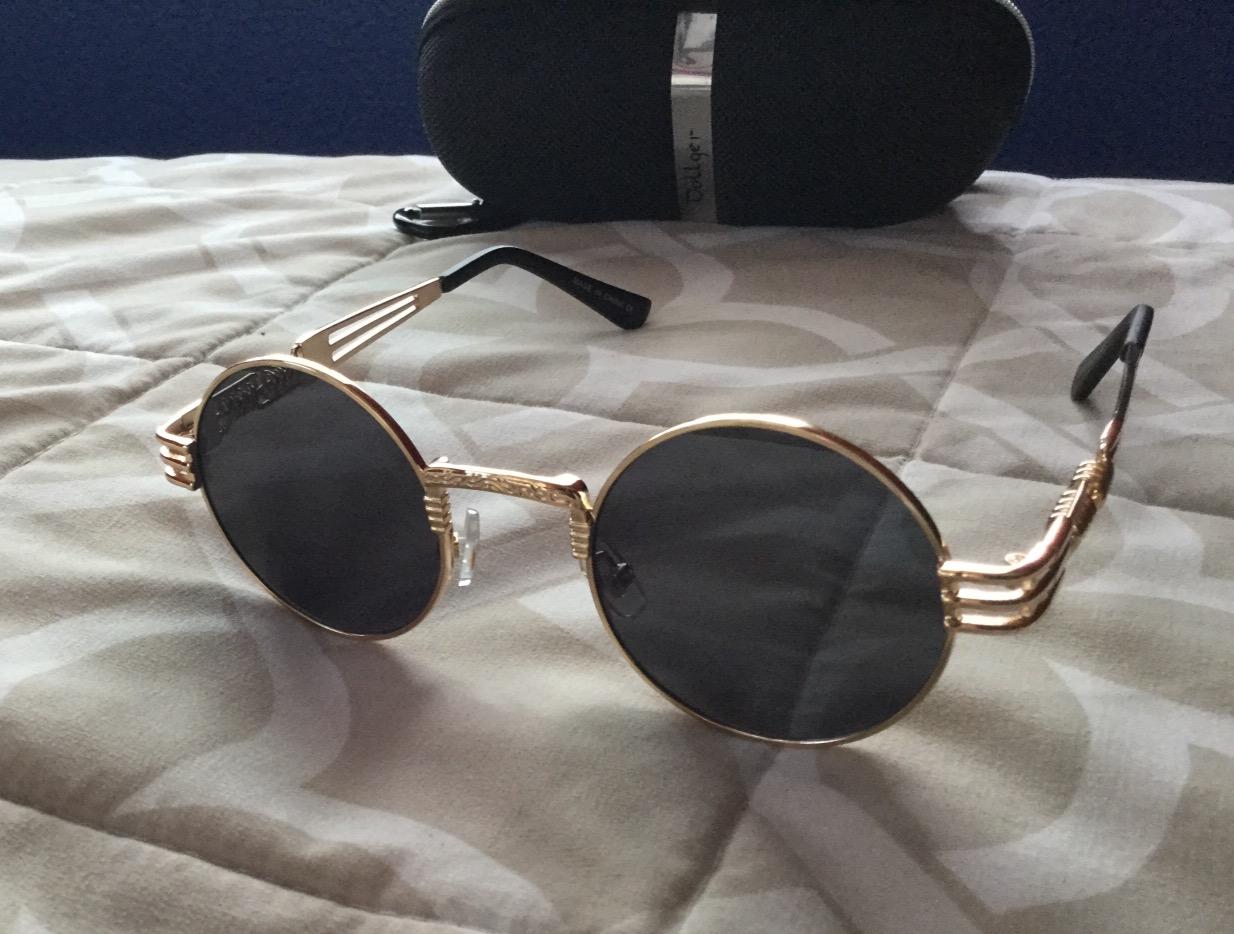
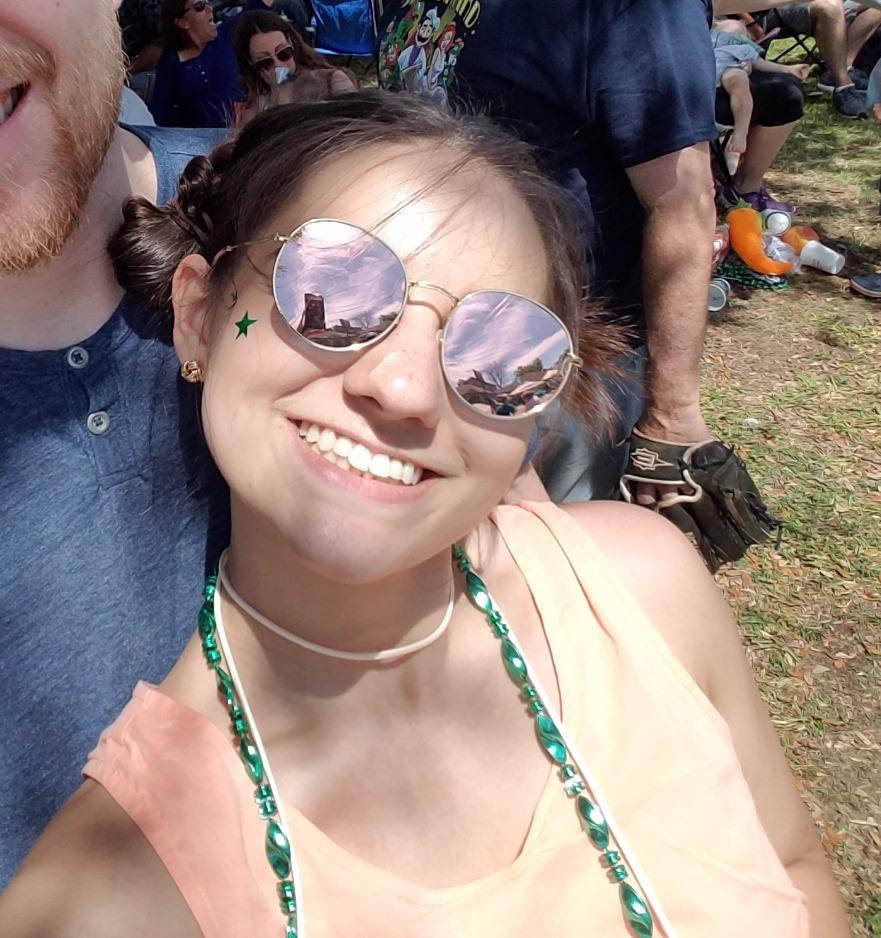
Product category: accessories_sunglasses
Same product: no